Keren Riquelme

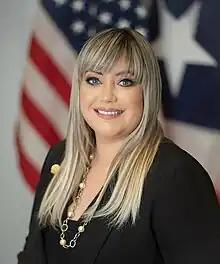
Riquelme in 2020

Keren L. Riquelme Cabrera is a Puerto Rican politician serving as a member at-large of the Senate of Puerto Rico.